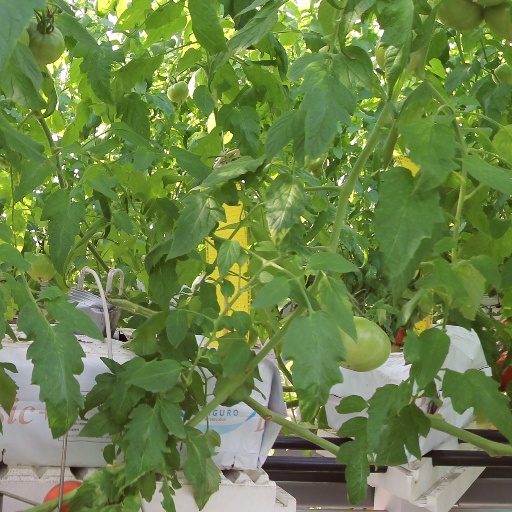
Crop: tomato